SPR Highliving District Towers

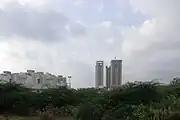
SPR City Highliving District Towers under construction

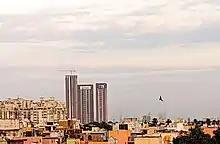
The towers as of January 2022

The three towers together have 684 apartments. Towers A and B have 36 floors each and are tall. Tower H has 45 floors and reaches a height of . Tower A will have 216 apartments, Tower B will have 288, and Tower H will have 162.5. The towers will have double basement floor, ground floor and 2 upper floors for shops, and the residential floors rising up to 48 floors.